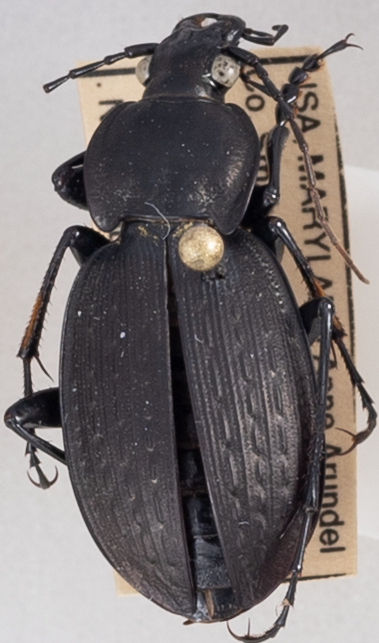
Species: Carabus vinctus
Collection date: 2022-05-12
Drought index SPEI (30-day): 1.052
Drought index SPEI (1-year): -0.33
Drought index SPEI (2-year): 1.19